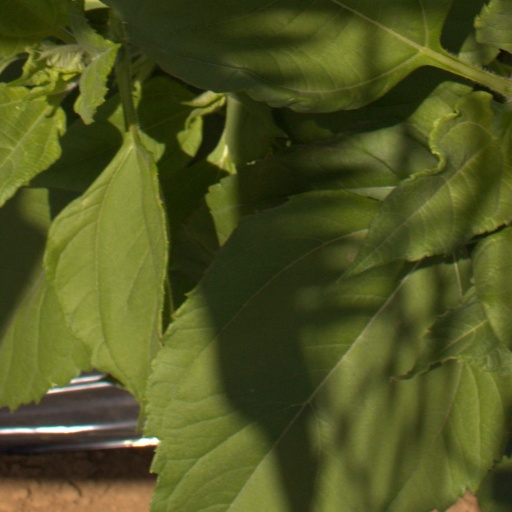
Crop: Jerusalem artichoke